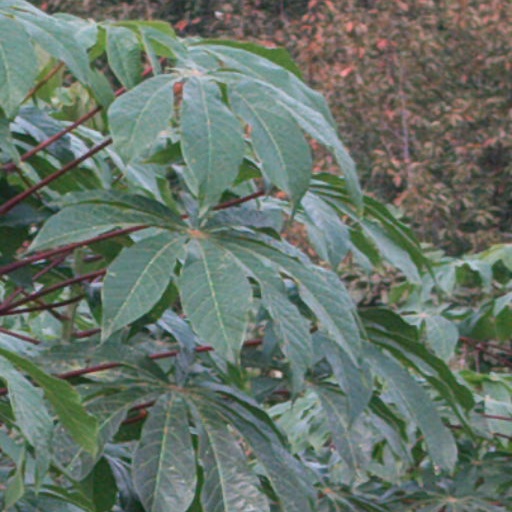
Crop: cassava